Suppression of Mokotów

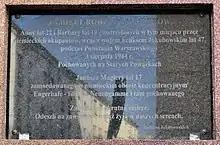
A plaque commemorating members of the Magier family murdered in execution at Puławska Street.

On August 3, SS-Oberführer Geibel, having reinforced the Gendarmerie unit of the district command at Dworkowa Street with several tanks, ordered a murder of civilians to be carried out in the area of Puławska Street. The gendarmes commanded by Oberleutnant Karl Lipscher made a trip, moving along Puławska Street in a southern direction. On Szustra Street (present Jarosław Dąbrowskiego) they shot about 40 residents of houses no. 1 and 3. Then they reached Boryszewska Street, shooting at the escaping civilians, whose bodies covered Pulawska Street and it's crossroads. On that day, most of the residents of the houses located in the area of Puławska - Belgijska - Boryszewska - Wygoda streets were murdered. At least 108 residents of houses at 69, 71 and 73/75 Puławska Street and several dozen residents of houses at Belgijska Street died at that time. Many women and children were murdered. On the other hand, the Germans and their Ukrainian collaborators took over 150 people out of their homes at 49 and 51 Puławska Street, most of them women and children. The detainees were arranged in triples and led to the headquarters of the gendarmerie at Dworkowa Street. When the column reached the edge of the slope, the stairs leading towards Belwederska Street (now Morskie Oko park), the Germans moved the barbed wire entanglements suggesting that they allowed civilians to cross into the territory controlled by the insurgents. Some of the group had already walked down the steps when the gendarmes unexpectedly opened fire from machine guns. About 80 people died, including many children. During the execution, Edward Malicki (a.k.a. Maliszewski), who served as a Volksdeutsch in the gendarmerie, stood out with particular ruthlessness. In addition, German airmen murdered between 10 and 13 people in the house at 25 Bukowińska Street on the same day.